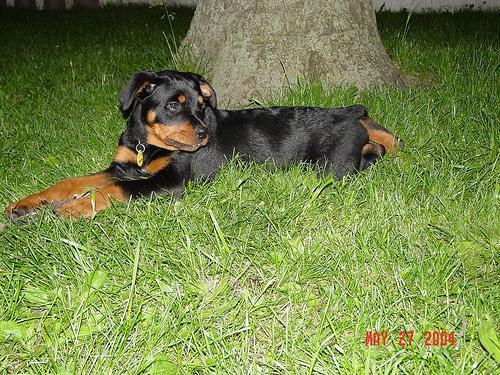
Rottweiler